Koichi Yamauchi

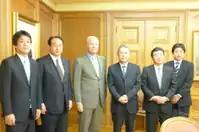
Yamauchi with Kentarō Sonoura, Nobuhide Minorikawa, George Provopoulos, Tsutomu Satō and Sakihito Ozawa (23 September 2013)

A native of Fukuoka Prefecture, he attended Silliman University in Philippines while he was an undergraduate at International Christian University. He also received a master's degree from the Institute of Education at the University of London. He was elected to the House of Representatives for the first time in 2005.